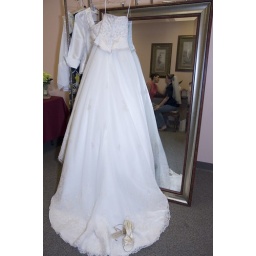
dress and shoes with us in the mirror